Revolt of the Praetorians

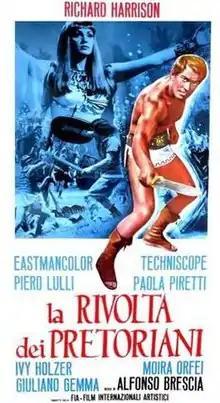
Film poster

La Rivolta dei Pretoriani (AKA: Revolt of the Praetorians) is a 1964 sword and sandal film about the conspiracy to assassinate the emperor Domitian in the year AD 96, though the historical facts have been heavily fictionized. This film was written by Gian Paolo Callegari, directed by Alfonso Brescia in his directorial debut and starred Richard Harrison, Moira Orfei, Giuliano Gemma and Piero Lulli as Emperor Domitian.